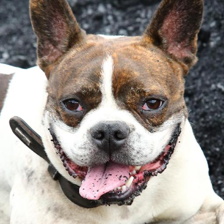
Label: animals